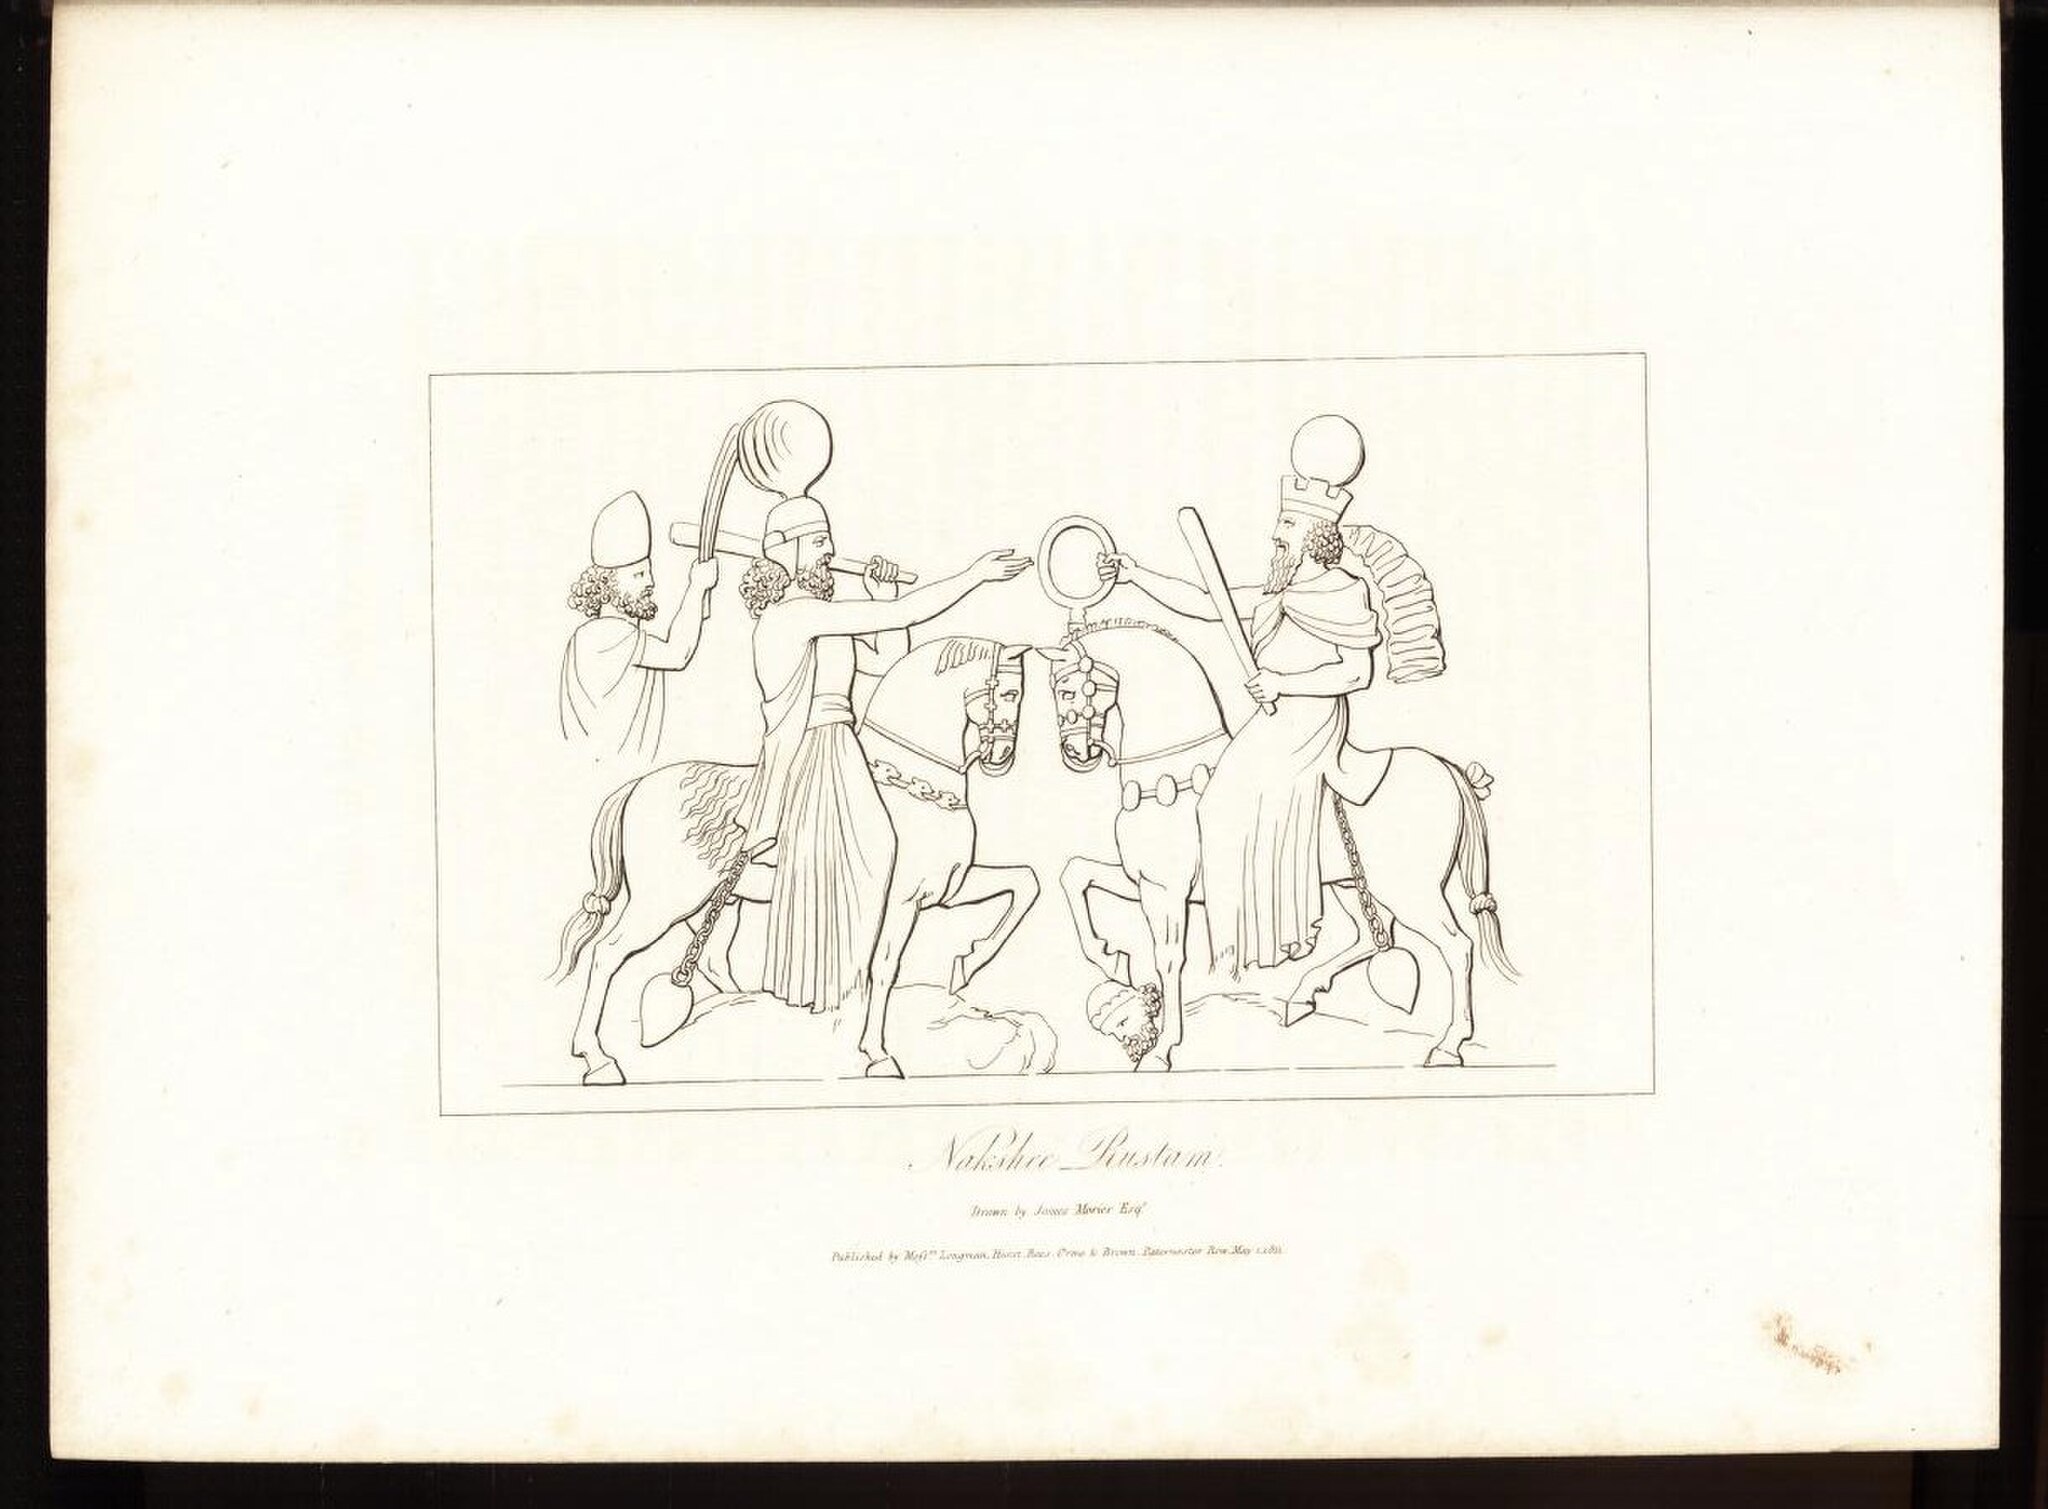
Title: Sculpture at Nakshi Rustam.pic.2-1
Description: Book Illustration of "A journey through Persia, Armenia, and Asia Minor, to Constantinople, in the years 1808 and 1809 : in which is included, some account of the proceedings of His Majesty's mission, under Sir Harford Jones, Bart. K. C. to the court of the King of Persia" by Morier, James Justinian
Date: 1812
Categories: Relief of investiture of Ardashir at Naqsh-e Rustam, PD Old, CC-PD-Mark, PD-old missing SDC copyright status, Drawings of Naqsh-e Rustam, A journey through Persia, Armenia, and Asia Minor, to Constantinople, in the years 1808 and 1809 (1812)